History of Swindon Town F.C.

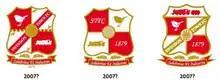
The three designs which were voted on by supporters in 2007

On 5 April 2007 the club unveiled plans to change the badge, claiming the diamond badge was correct for the time but did not represent or show any of the club's heritage or history. Swindon offered fans the chance to vote on-line for the three new choices, which were all similar to the original steam train design, and a fourth option of keeping the 1991 design. On 23 April 2007 it was announced that option three of the logo vote was the winner of the poll. Winning the vote with 68% in favour, the new badge included the club name, a Robin, a train—the rail industry being an important part of the Town's heritage—and a football, and re-introduced the town's motto 'Salubritas et Industria'. It was used from the beginning of the 2007–08 season.